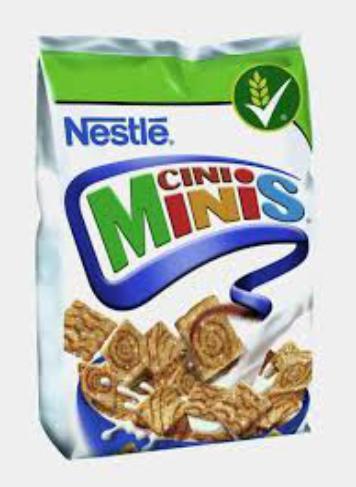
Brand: Cini Minis
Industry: Food